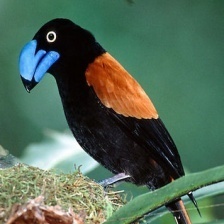
Species: HELMET VANGA
Scientific name: EURYCEROS PREVOSTII